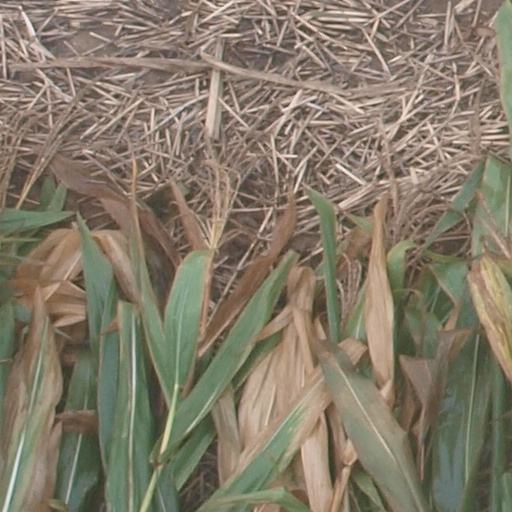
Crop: maize; corn